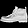
Label: Ankle boot